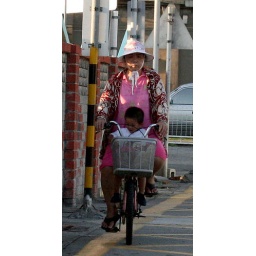
woman in a hat biking with a boy